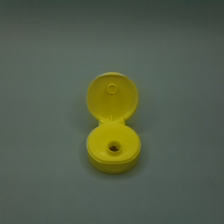
Color: yellow/gold
Cap type: flip-top cap